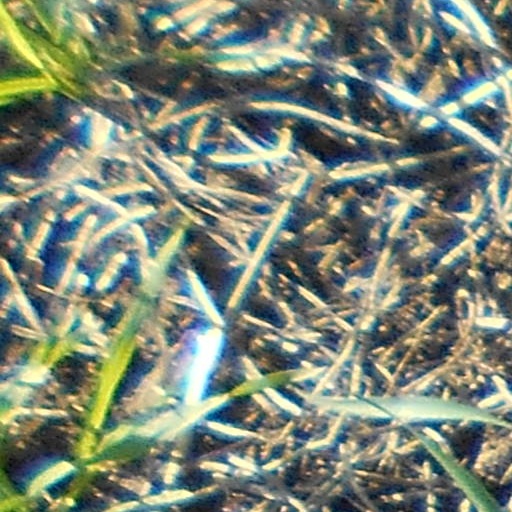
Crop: wheat